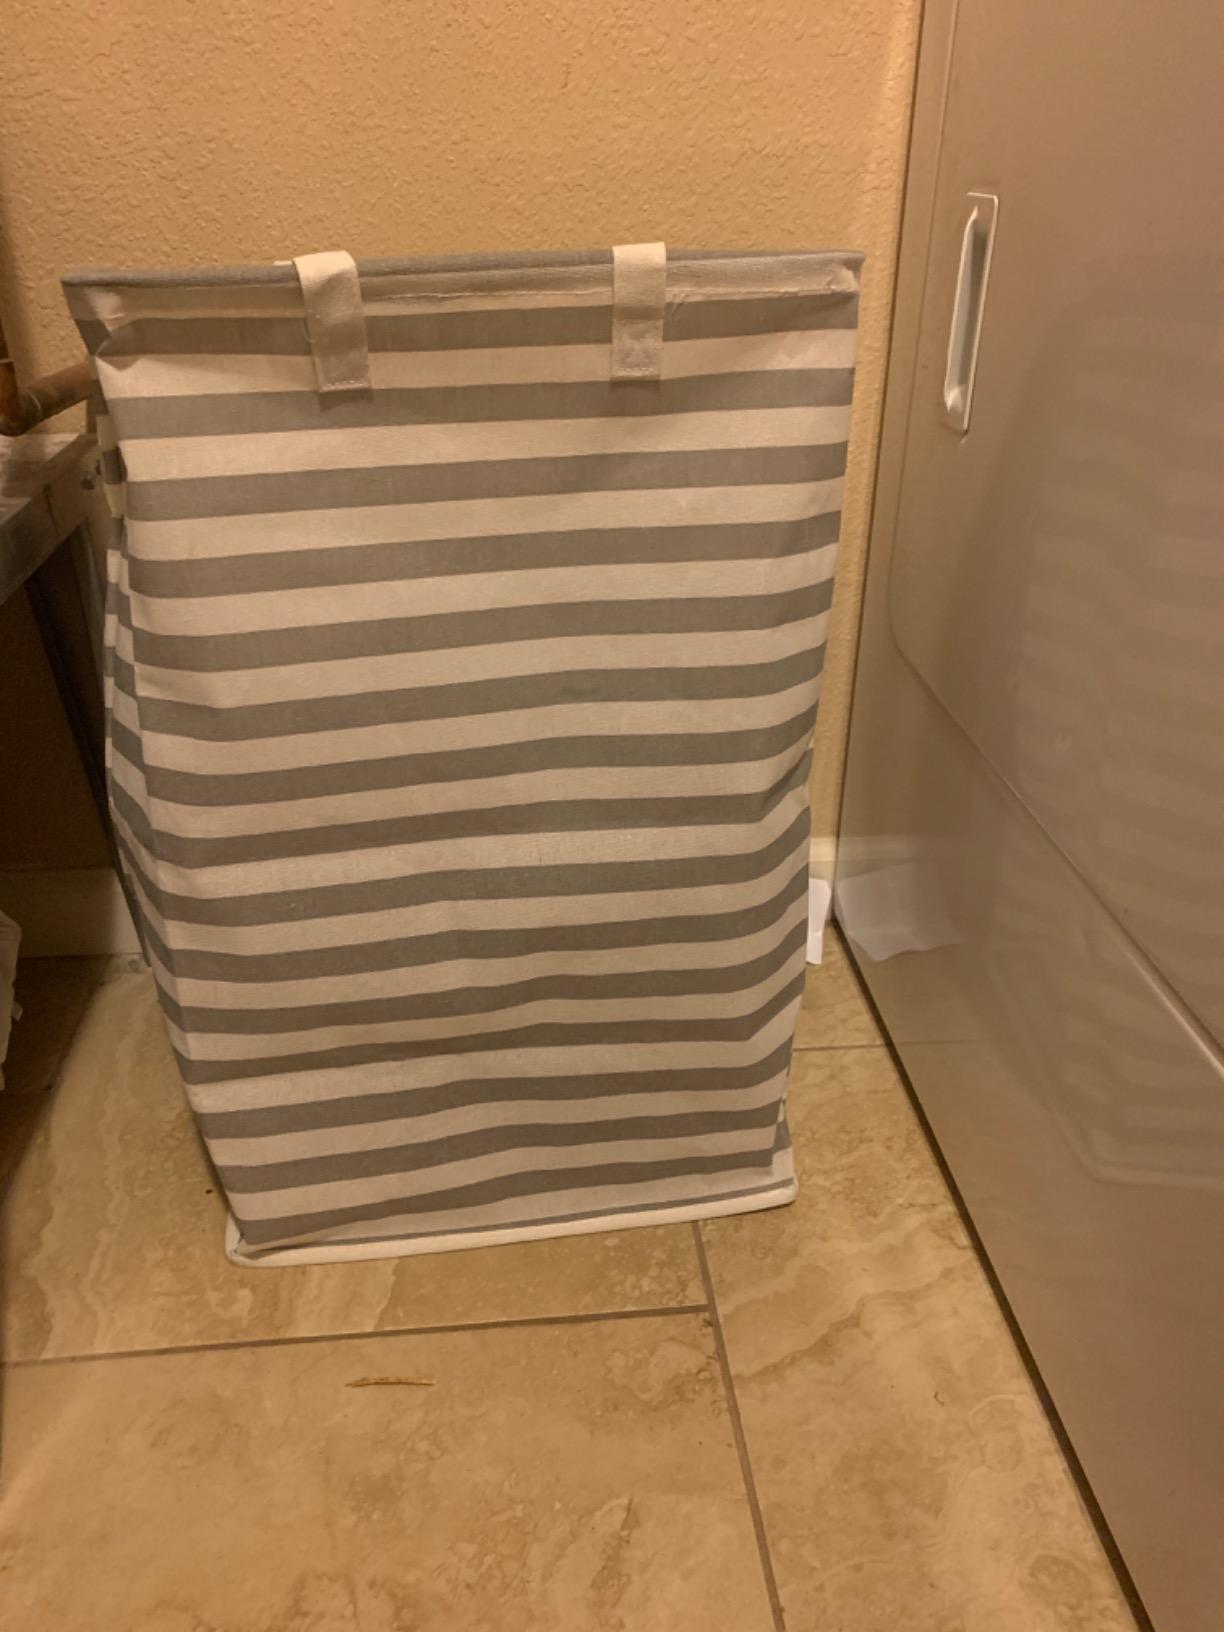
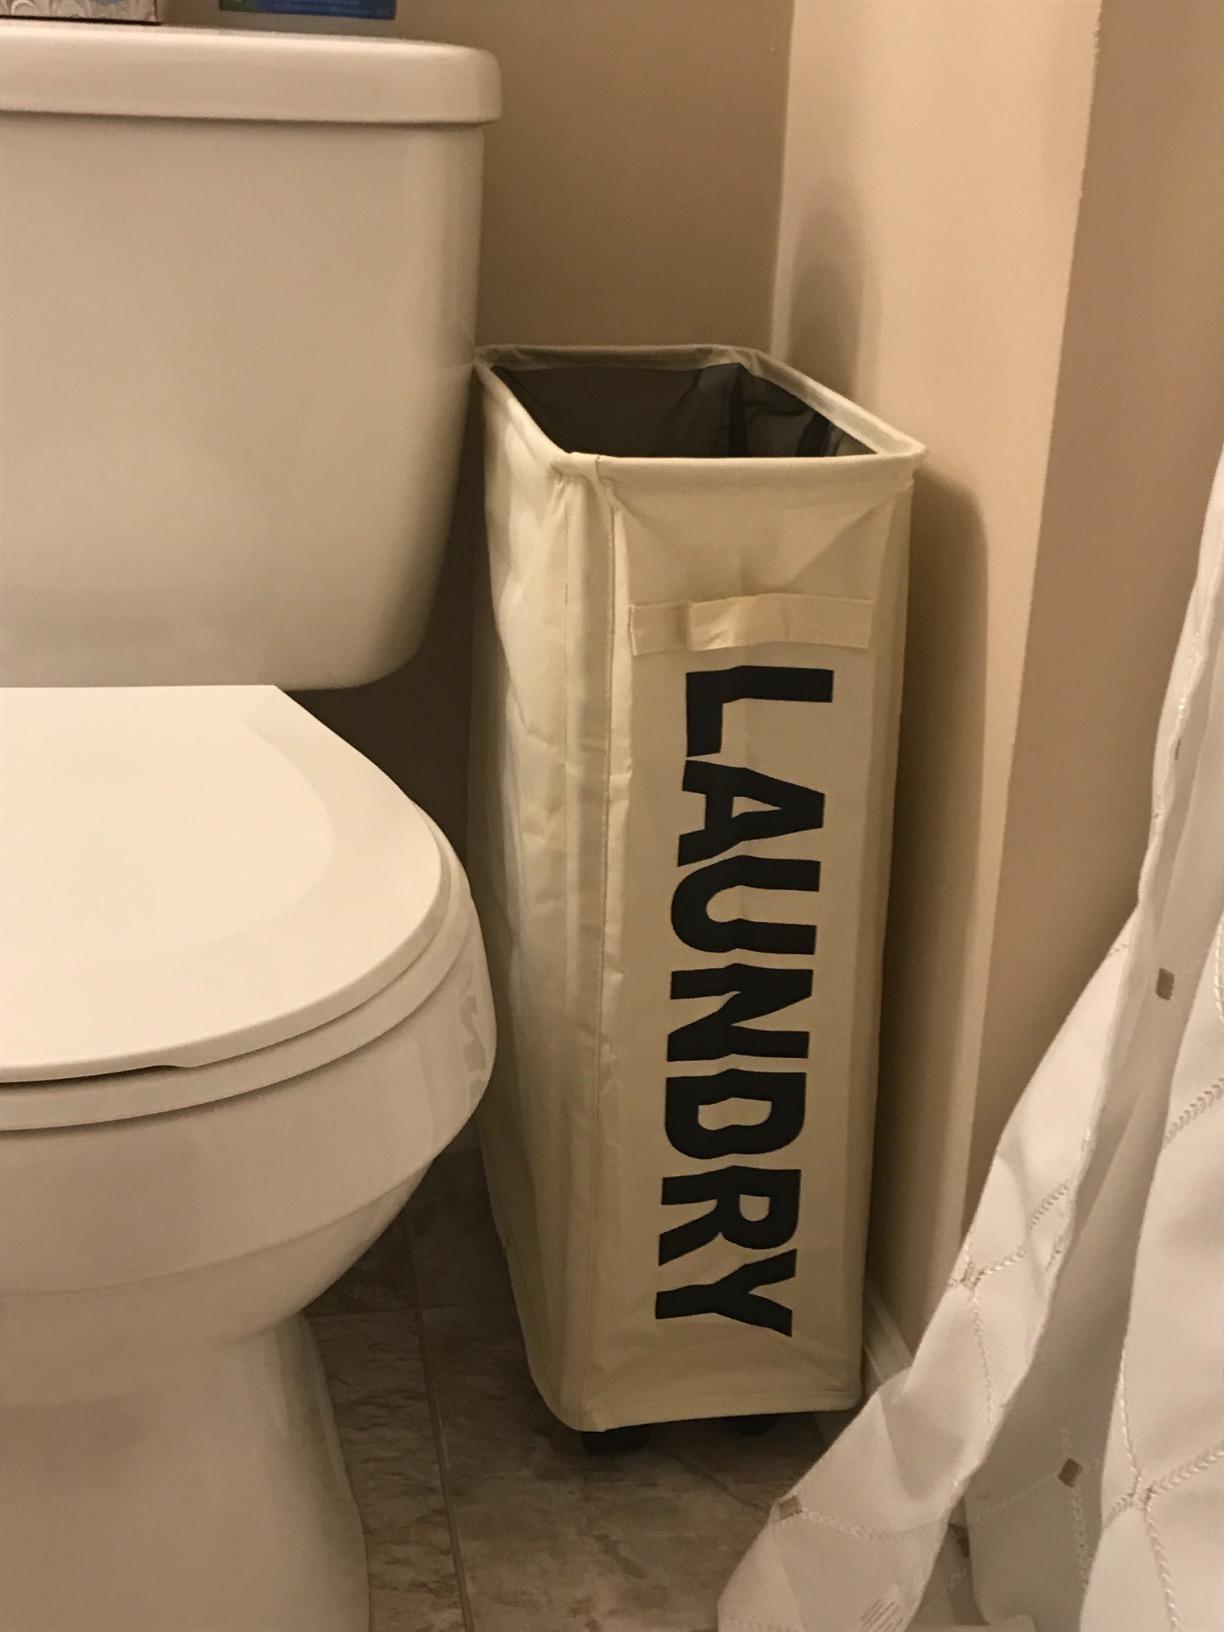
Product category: items_hamper
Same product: no